Chicken Express

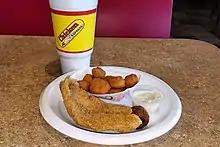
Chicken Express fried catfish snack

The restaurant serves fried chicken, catfish, chicken tenders, and side dishes. The chain is also known for their iced tea, which they sell by the gallon. Chicken Express is headquartered in Burleson, Texas and has over 200 locations in Texas, Arkansas, Louisiana and Oklahoma.